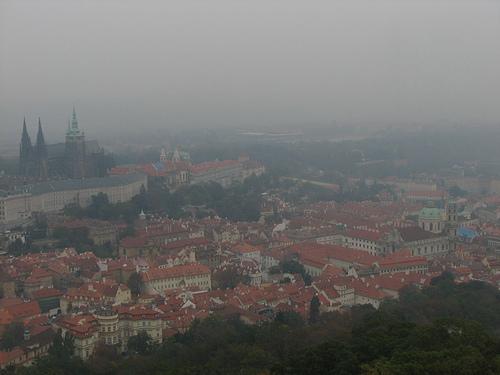
Weather: foggy or hazy